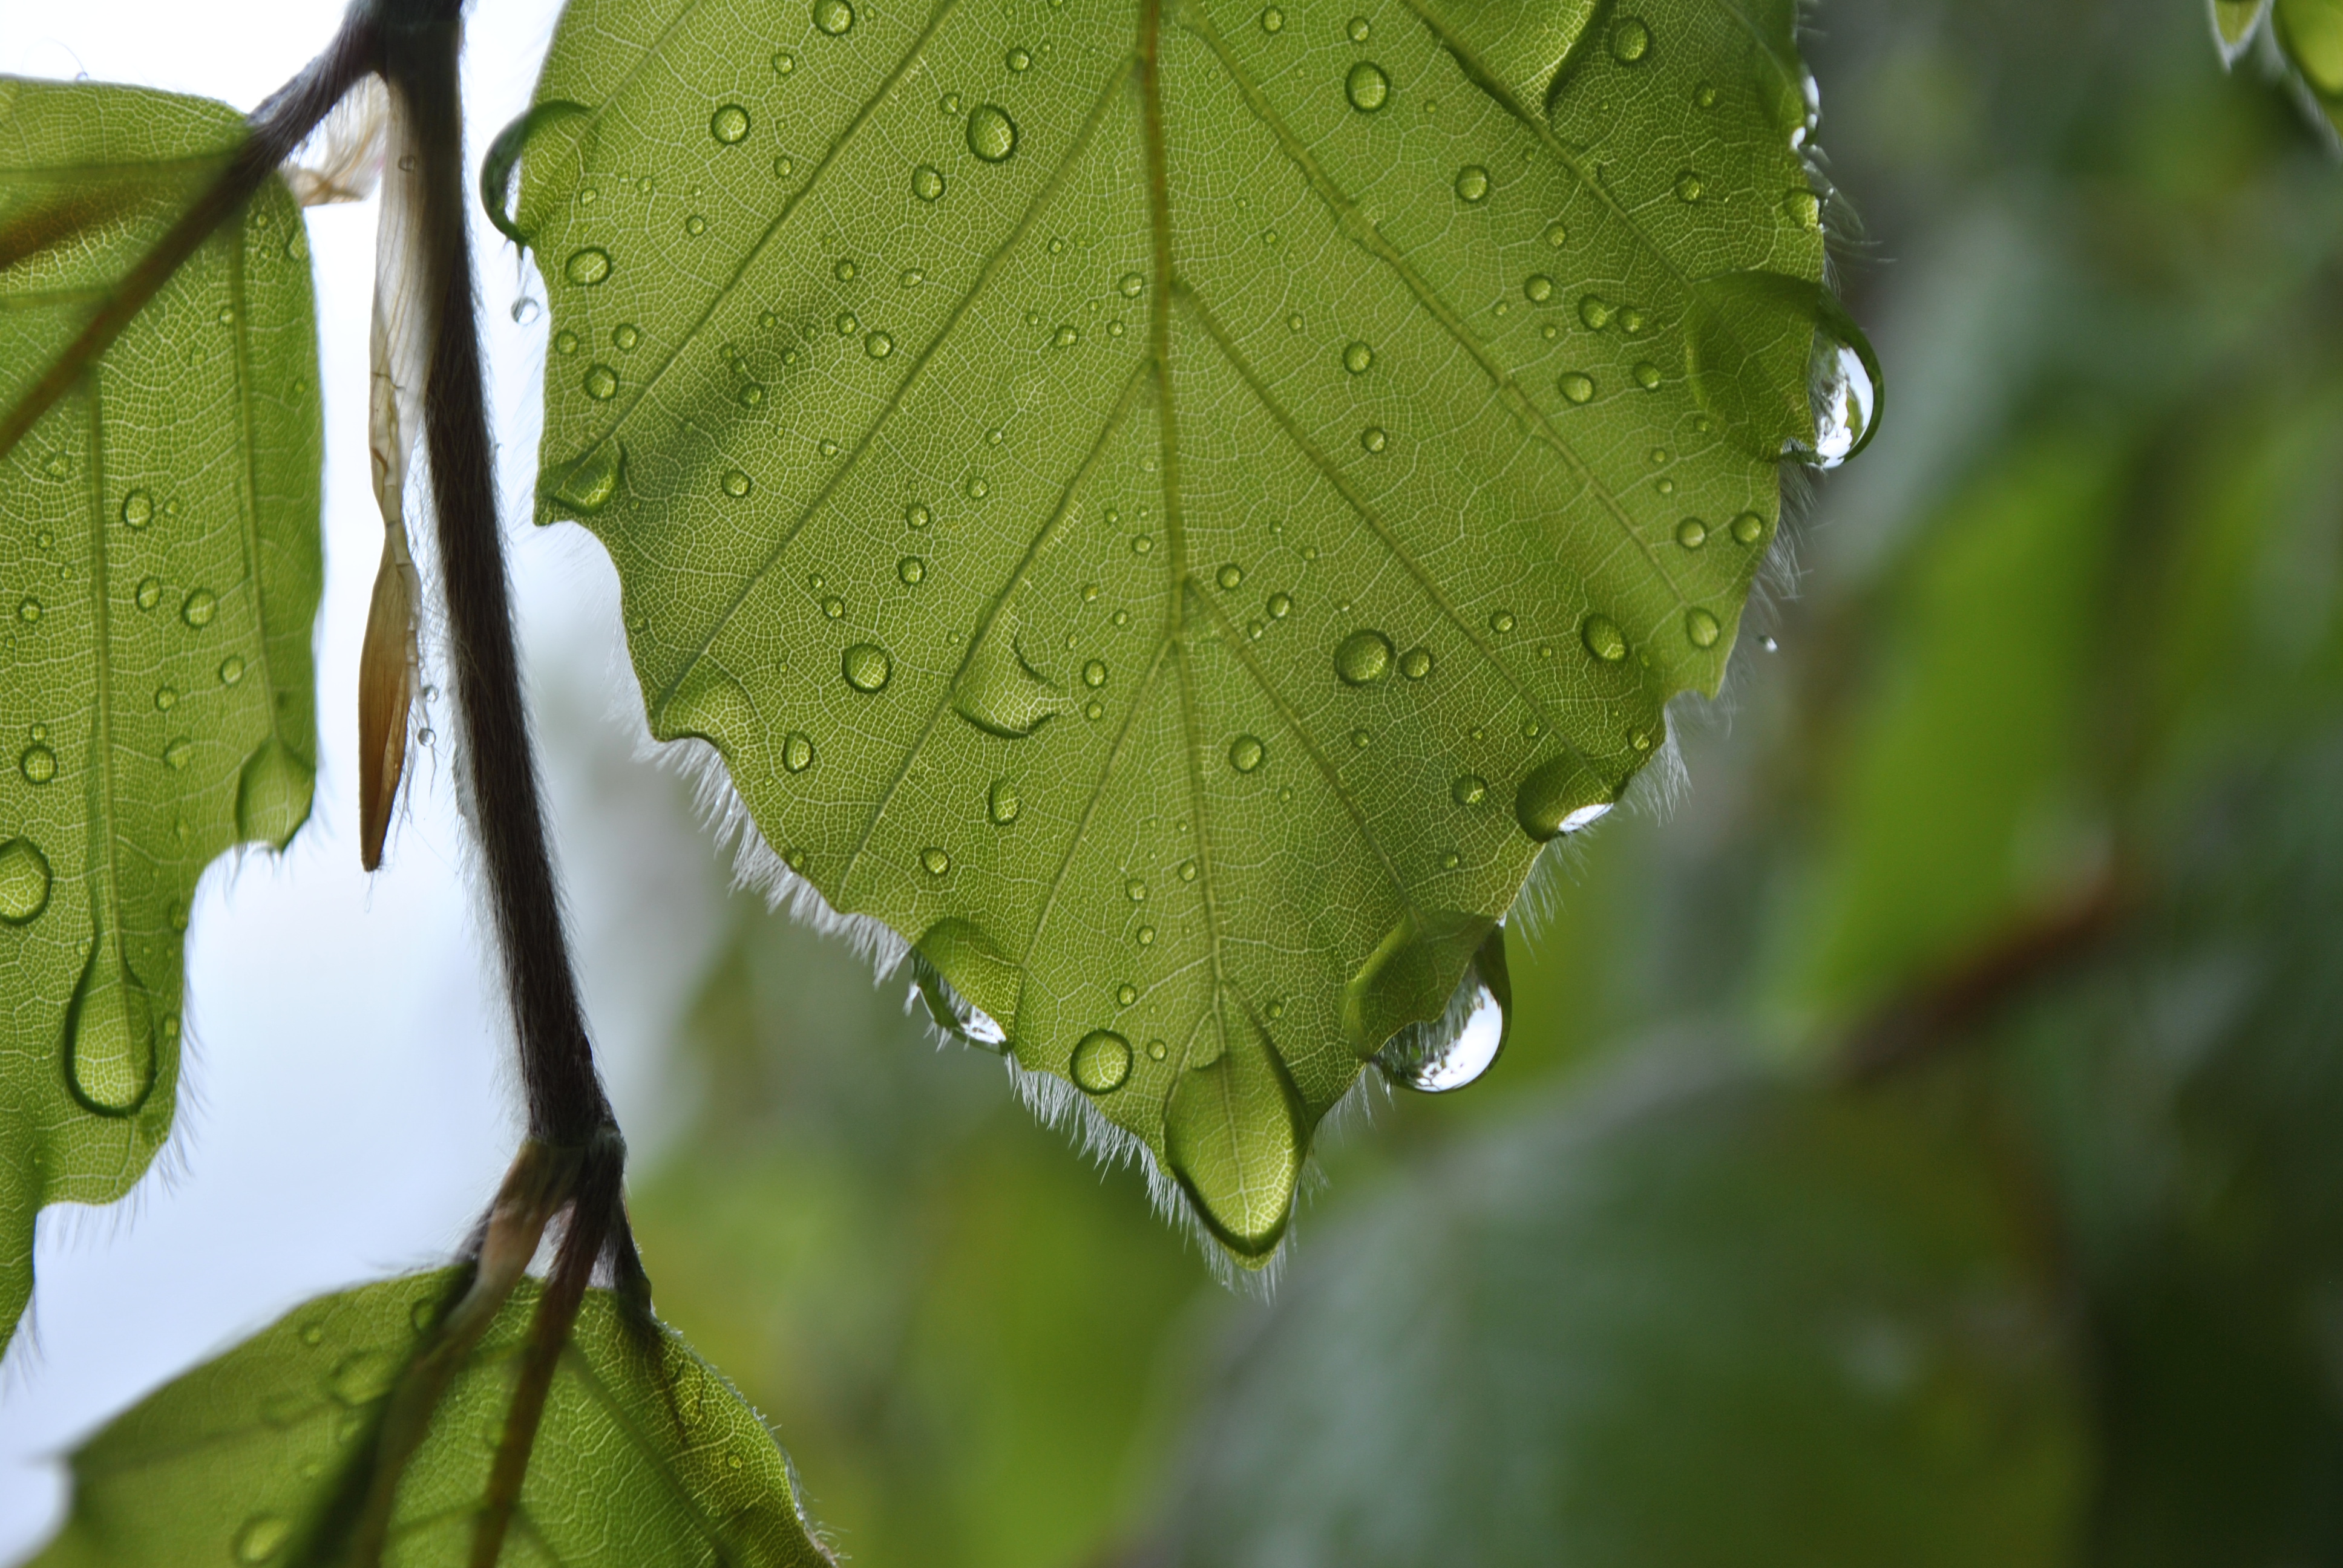
tree, nature, branch, plant, sunlight, leaf, flower, wet, green, produce, macro, autumn, botany, flora, close up, leaves, raindrops, deciduous, macro photography, flowering plant, plant stem, woody plant, land plant